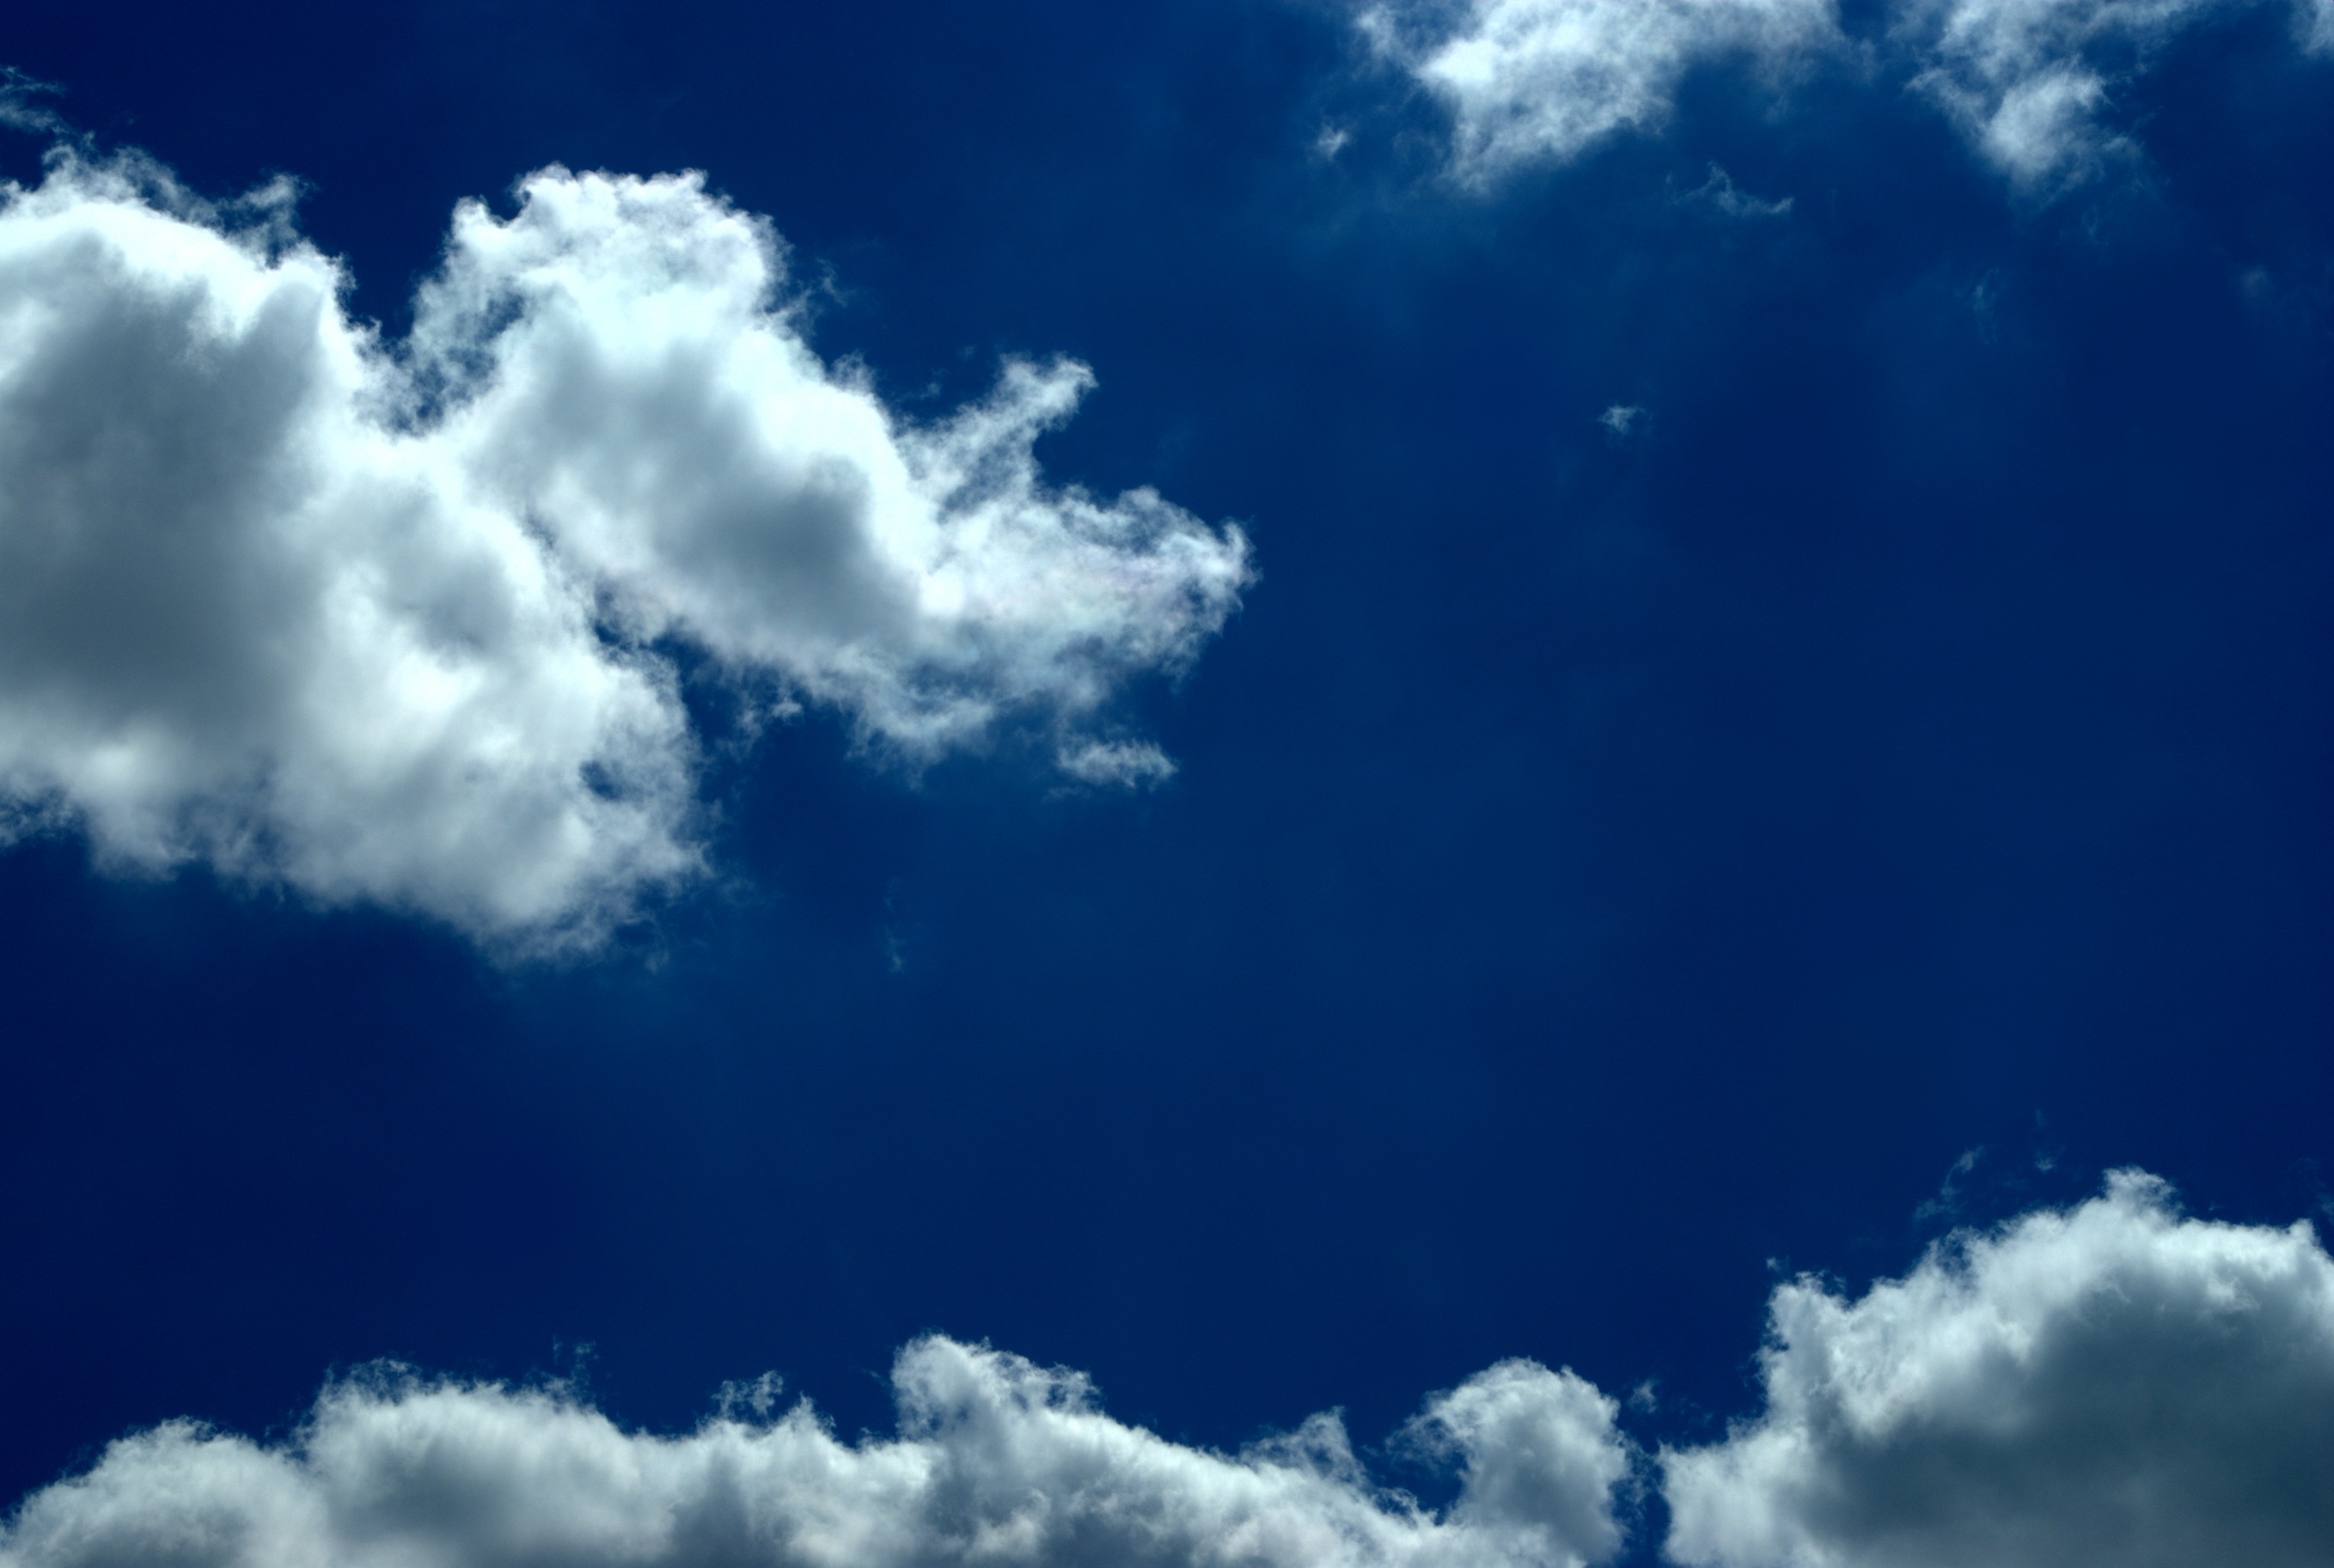
horizon, cloud, sky, sunlight, atmosphere, daytime, cumulus, blue, clouds, earth, the background, meteorological phenomenon, far away, atmosphere of earth